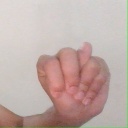
अक्षर: न